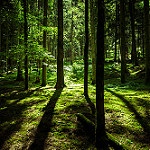
Label: forest